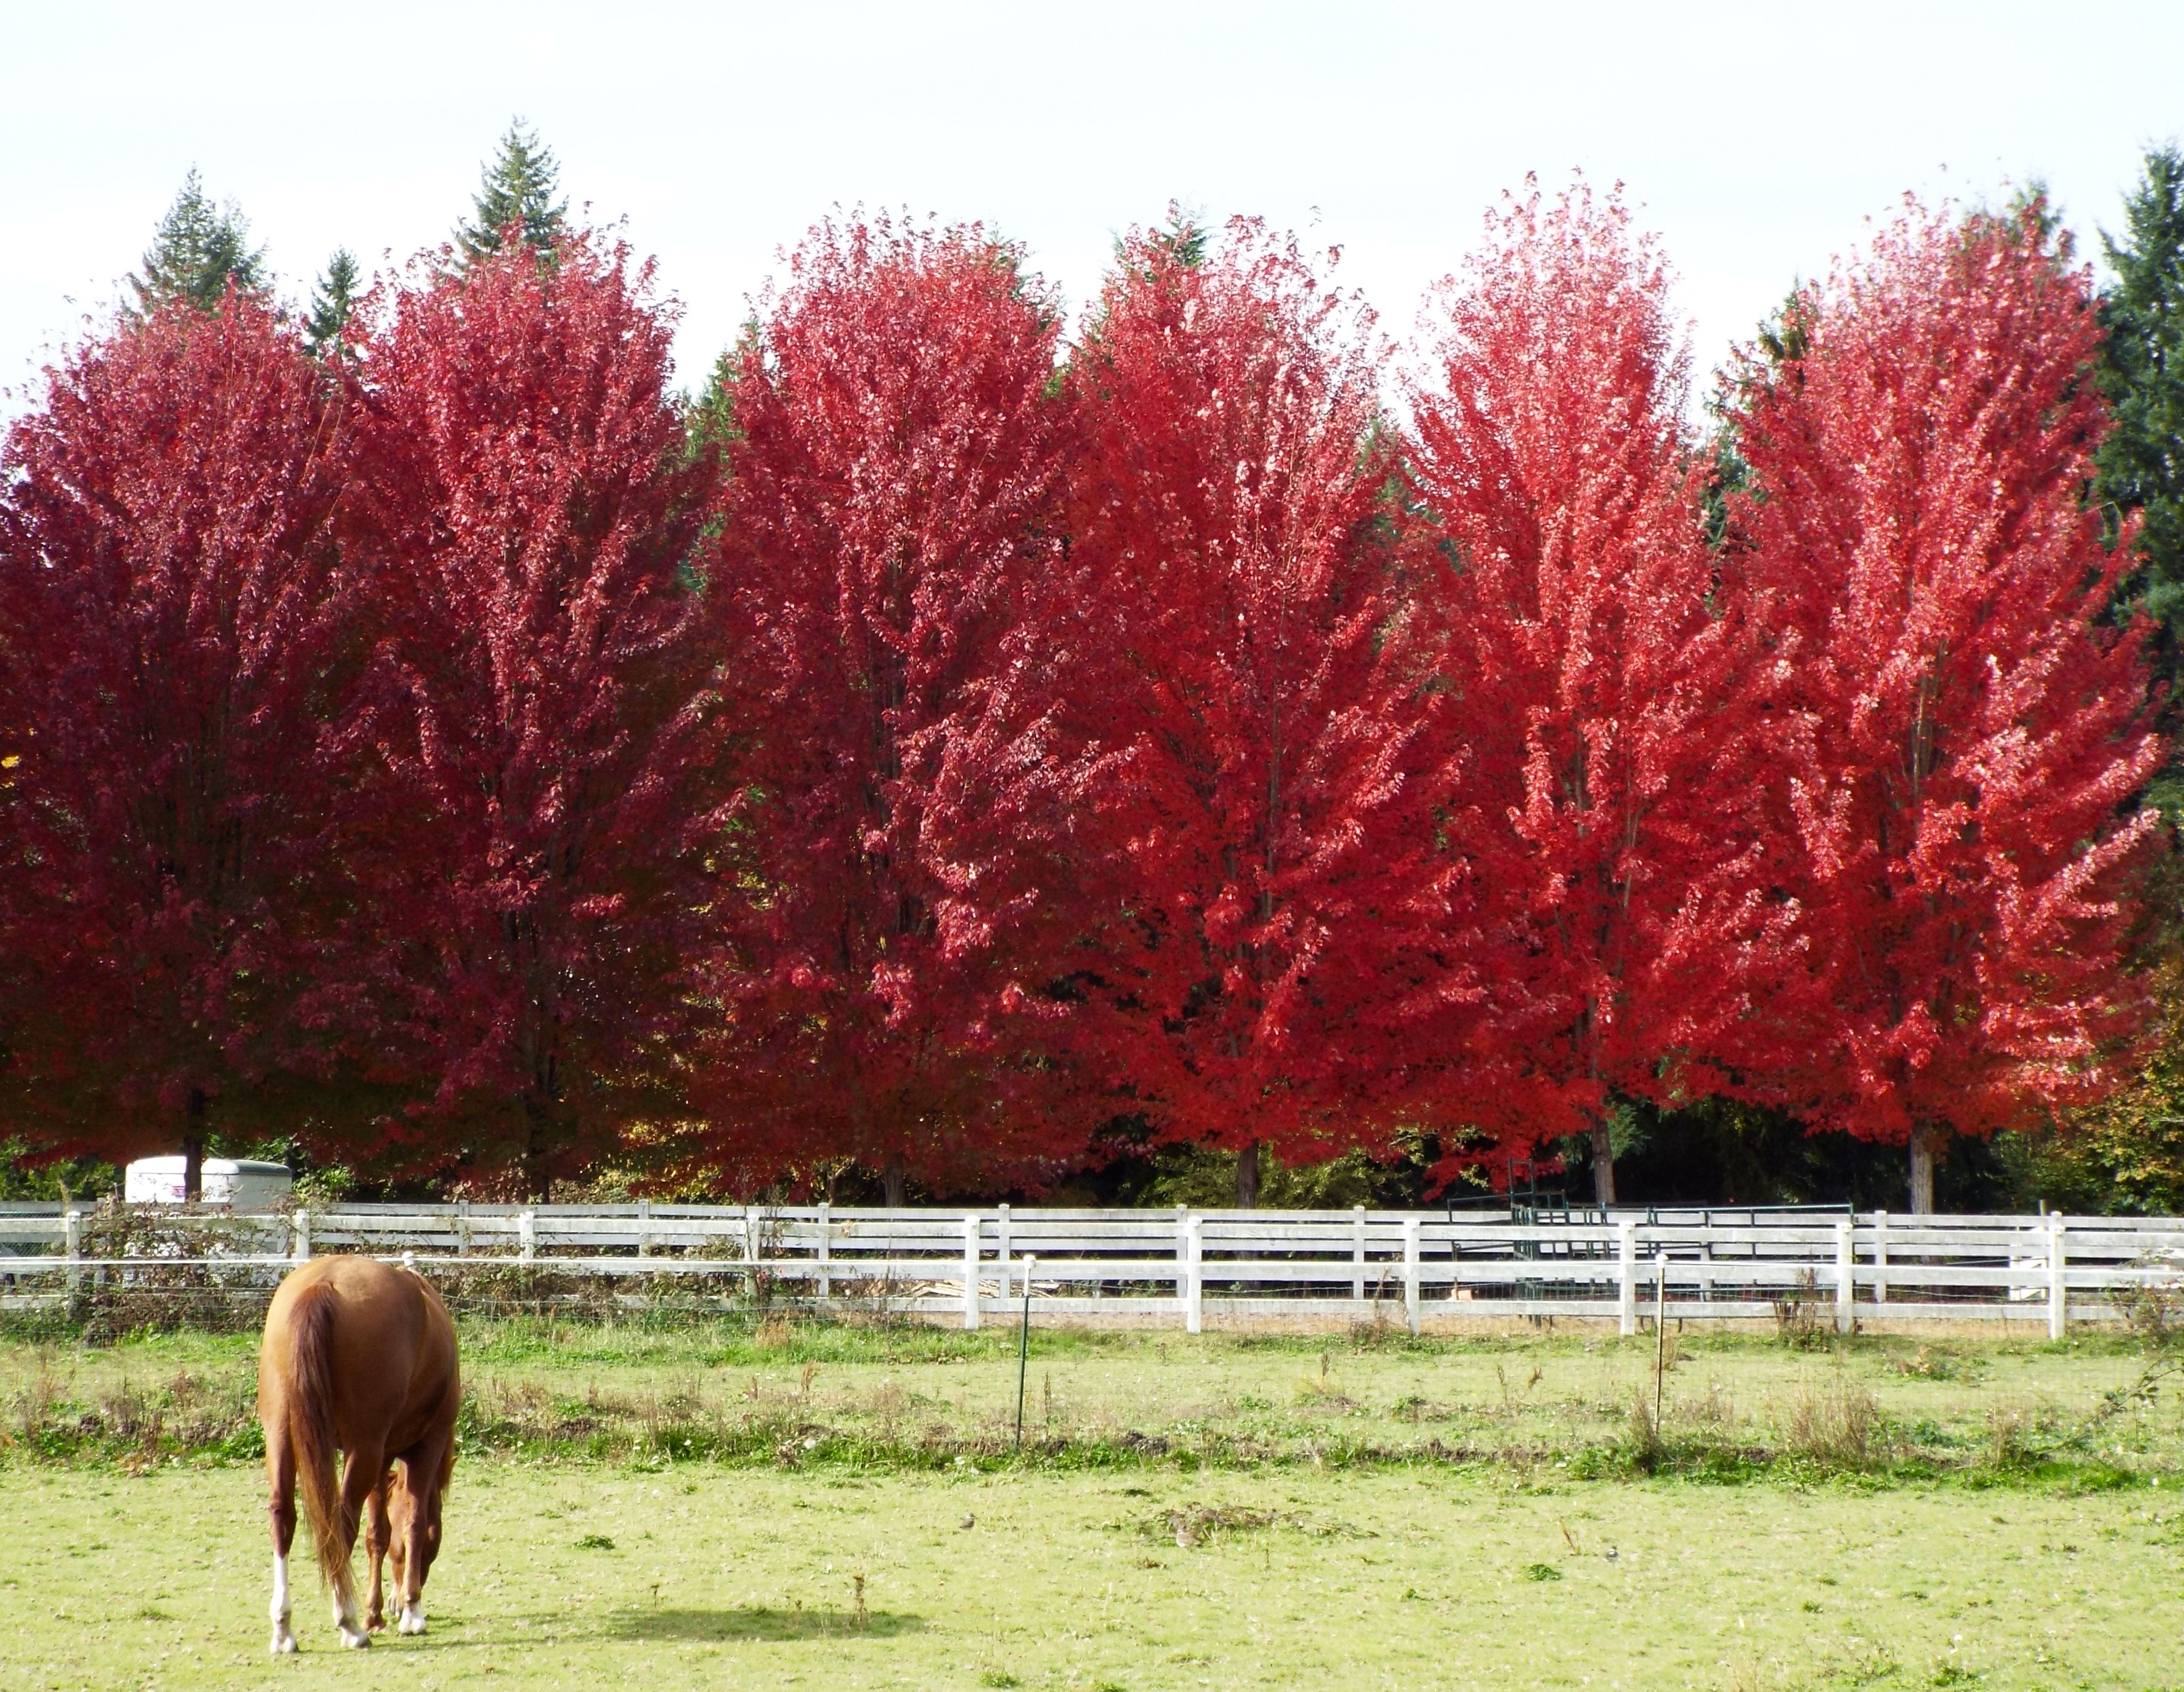
horse, country, autumn, fall, red, fence, rural, washington, maples, field, tree, leaf, plant, natural landscape, woody plant, grass, spring, pasture, landscape, maple, flower